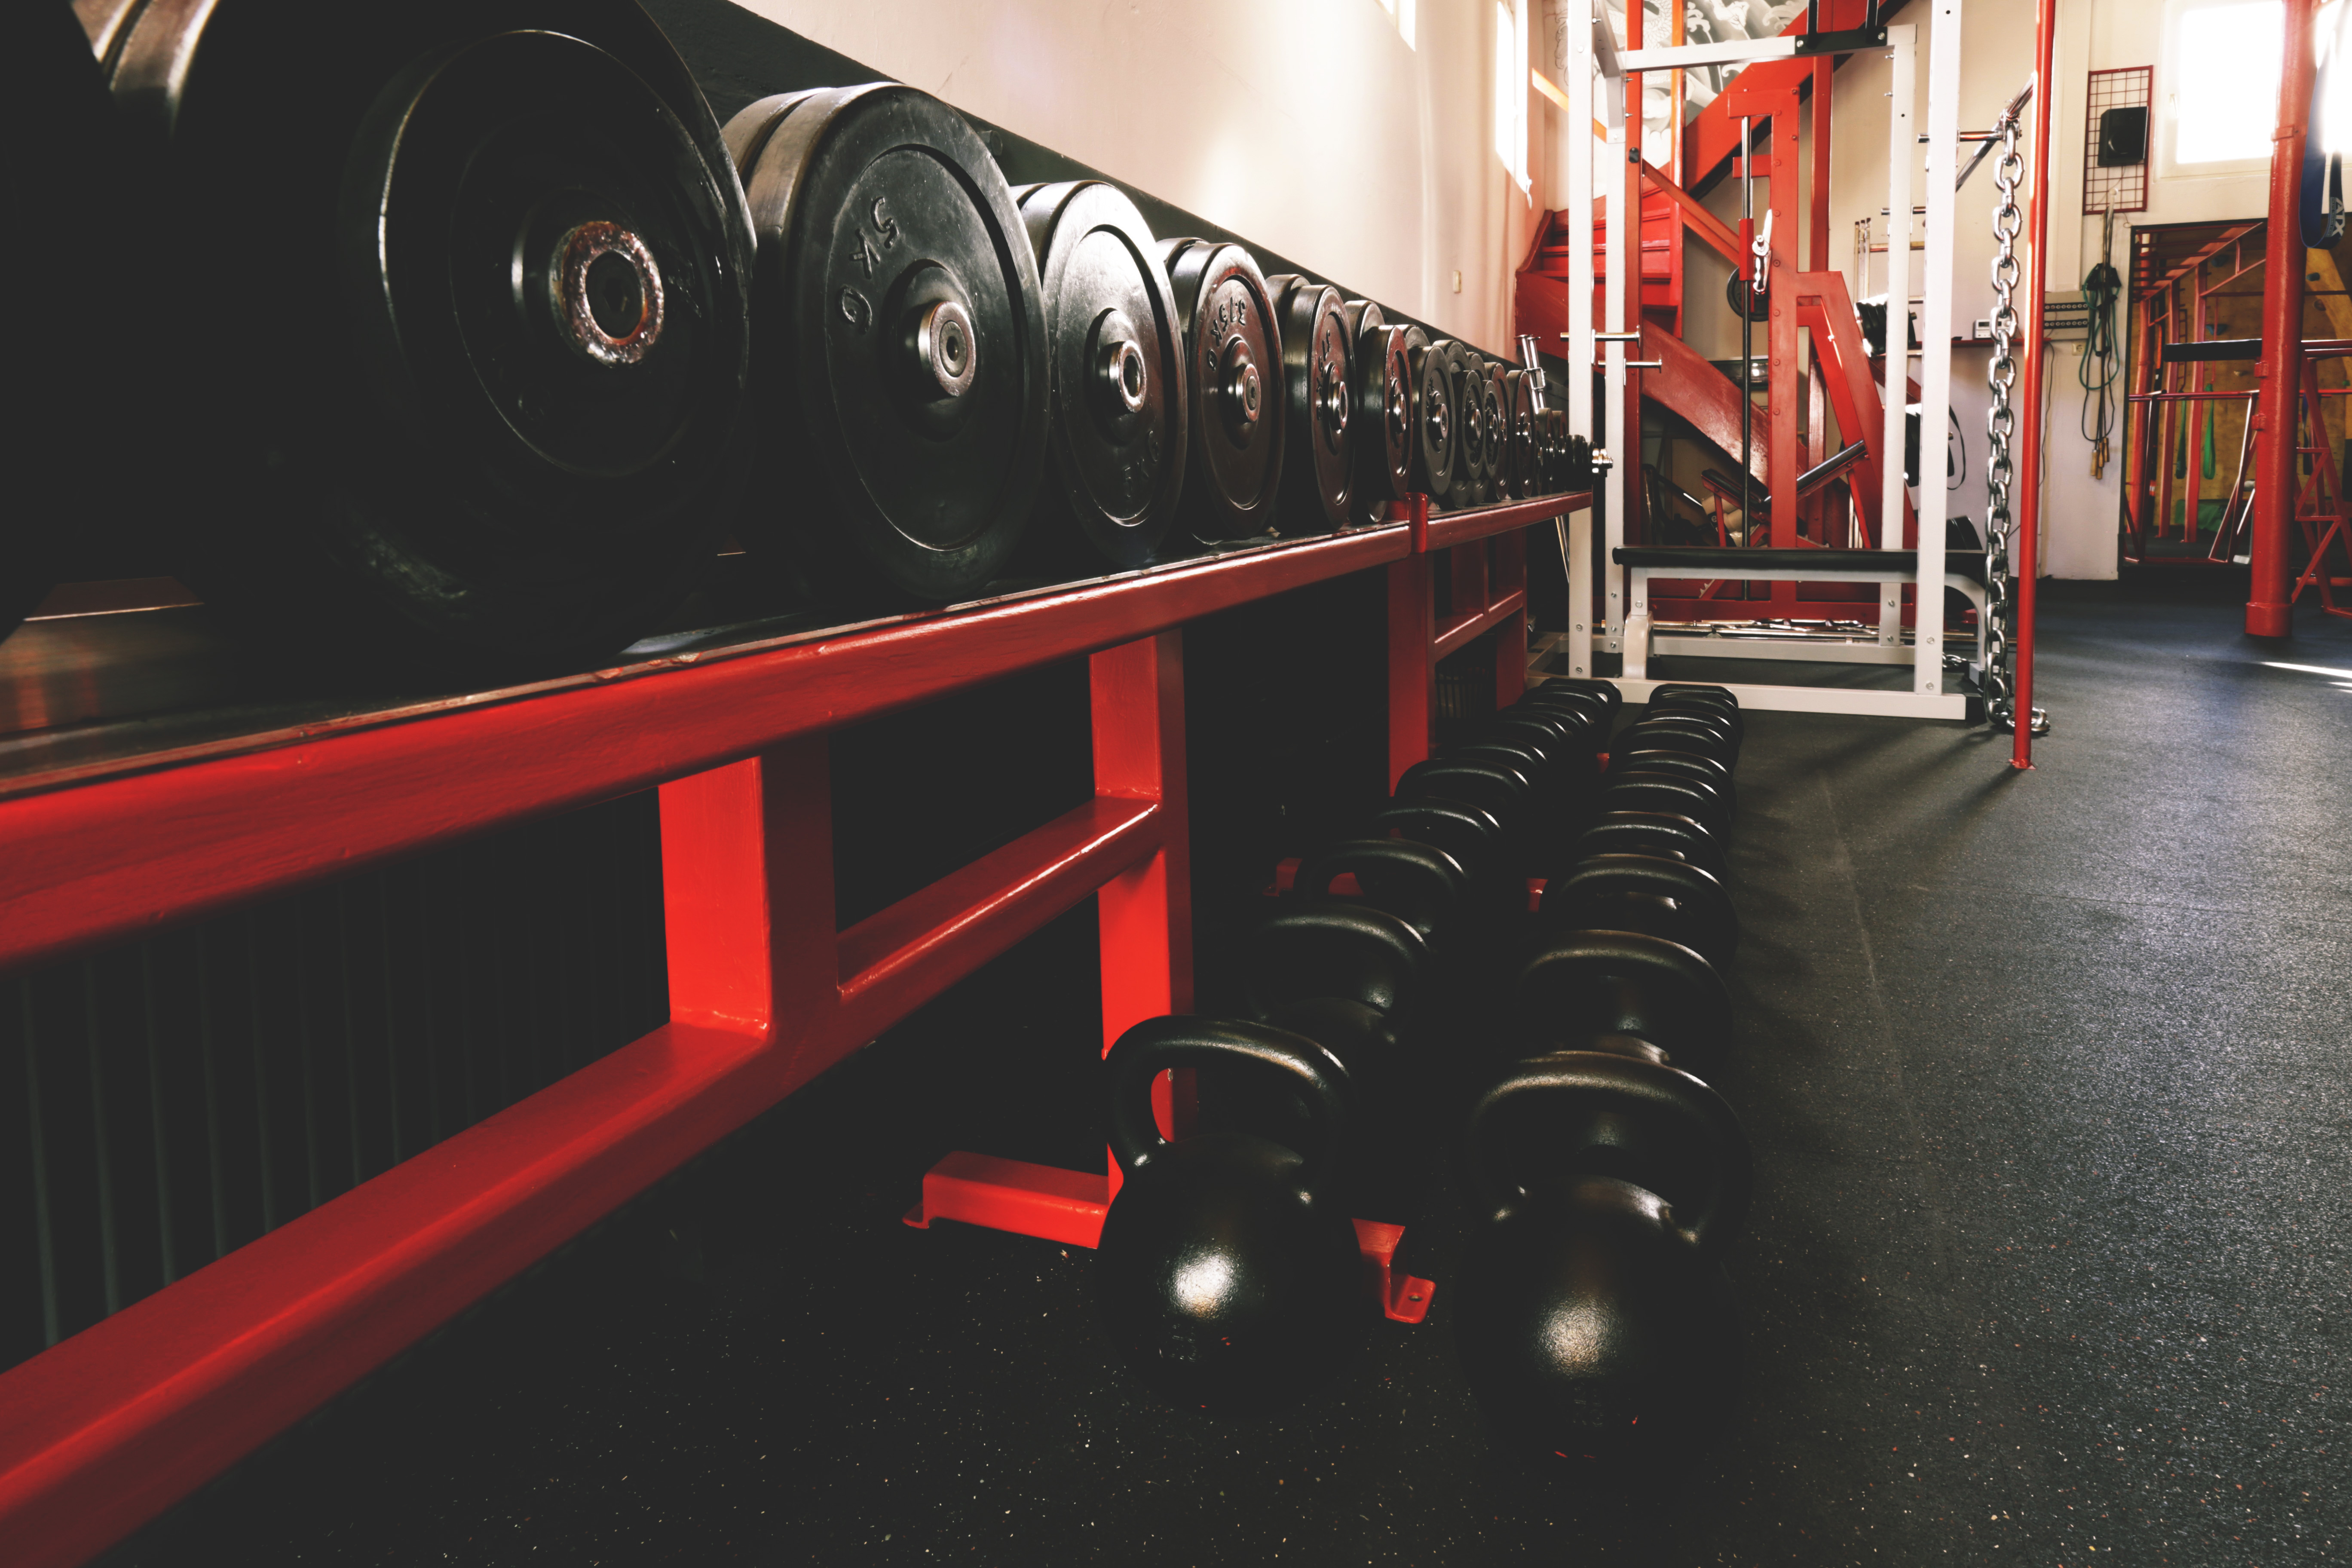
red, room, wheel, vehicle, metal